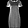
Label: Dress